Women's education in Iran

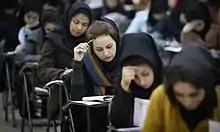
Women sitting for the Konkur, the university entrance exam

Textbooks and curriculum remained uniform across genders, though the Ministry of Education's "Study of Professions" textbooks differentiated between "male" and "female" specializations and were distributed according to gender. In 1982, gender stereotyped work was institutionalized by the Ministry of Education's introduction of "KAr va Danesh", an experiential cooperative day in which students were excused from school to work in various occupations. For females, these experiences consisted of workshops focused on topics such as nutrition, child rearing, cooking, and health.